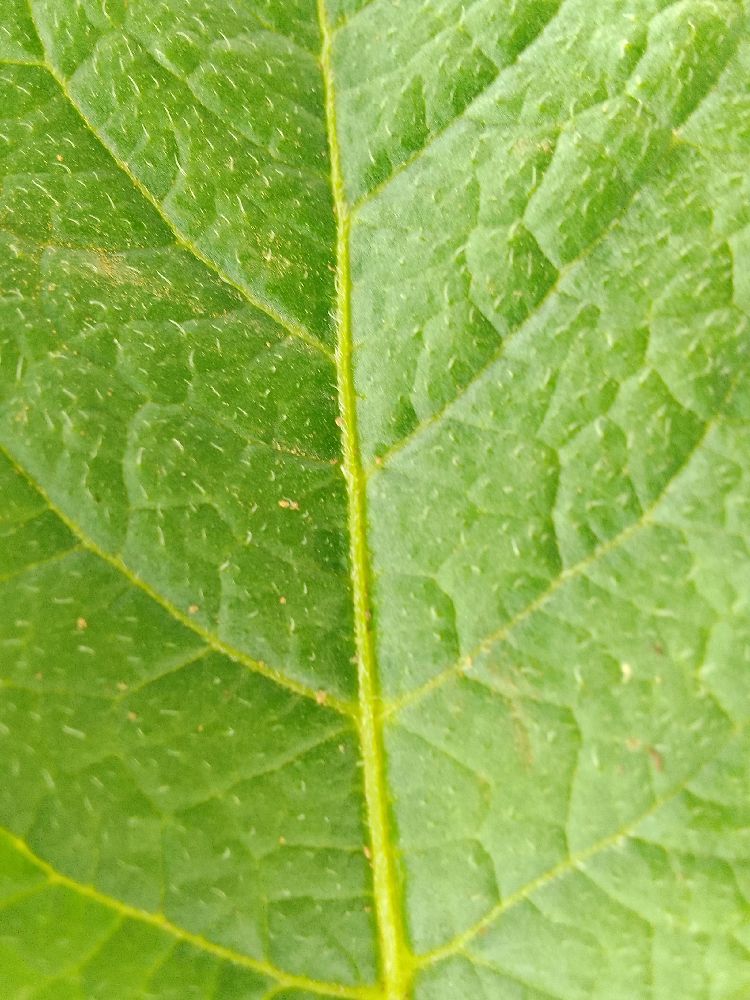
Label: Healthy